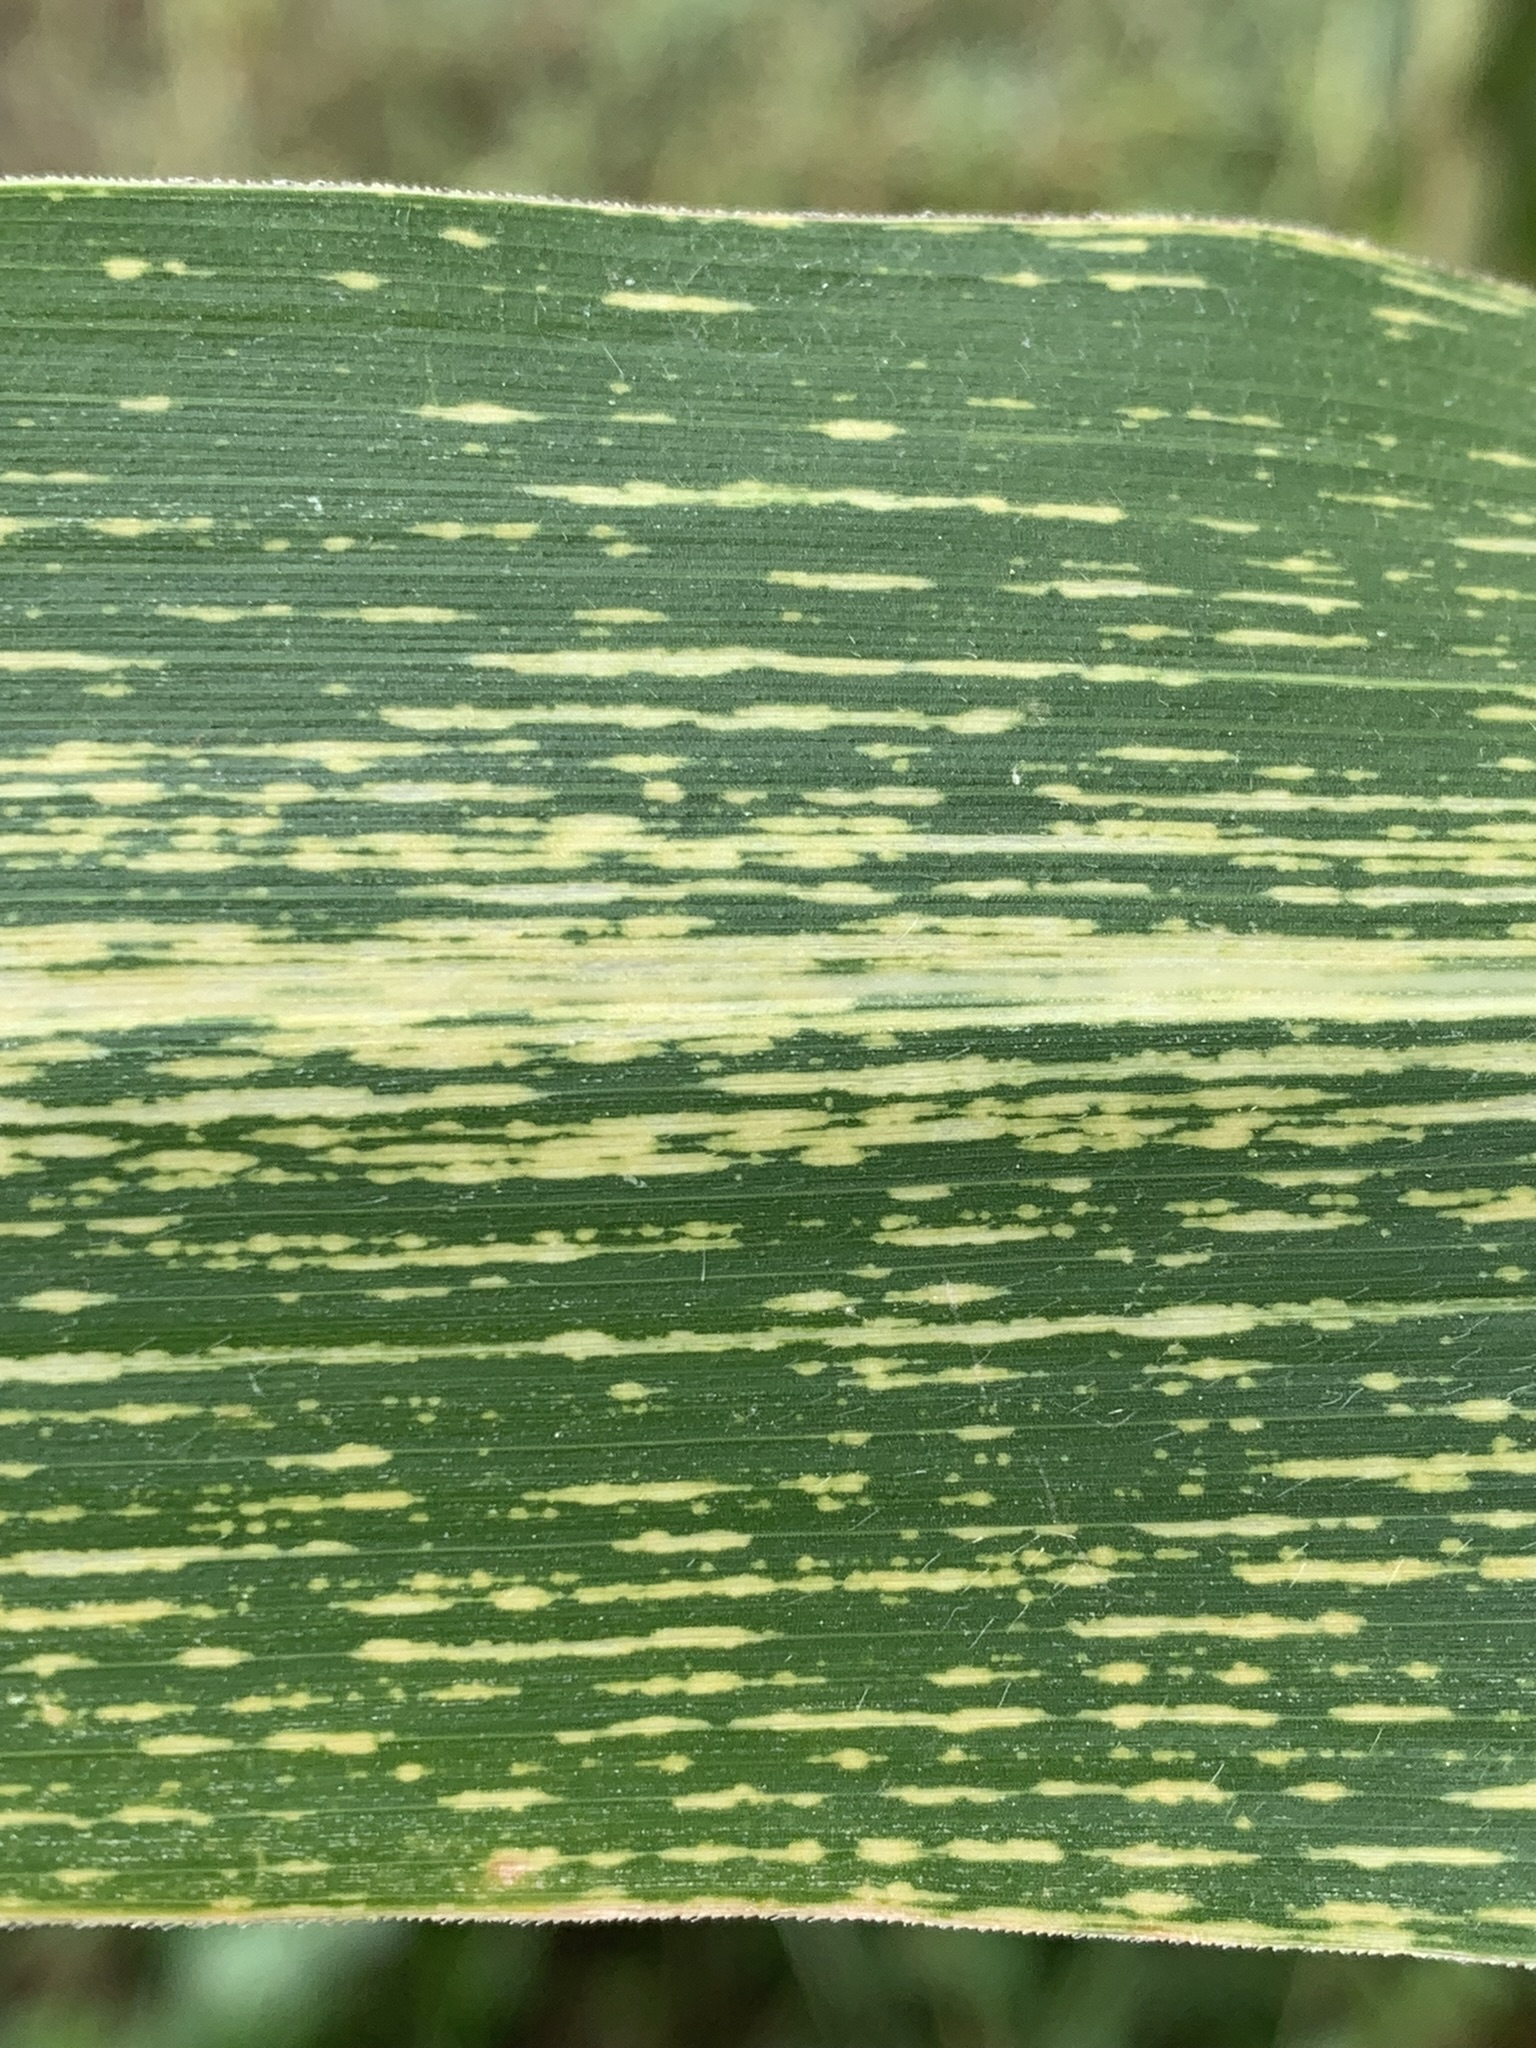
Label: MSV